General Dynamics–Grumman F-111B

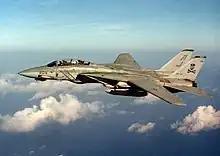
The F-14 that Grumman proposed as a replacement for the F-111B, was designed around the same engine/radar/missile combination.

The F-111B's replacement eventually entered service as the Grumman F-14 Tomcat. It was derived from Grumman's initial Model 303 design and reused the TF30 engines from the F-111B, though the Navy planned on replacing them with an improved engine later. While it was lighter than the F-111B, it was still the largest and heaviest U.S. fighter to takeoff and land from an aircraft carrier. Its size was a consequence of the requirement to carry the large AWG-9 radar and AIM-54 Phoenix missiles, both from the F-111B, while exceeding the F-4's maneuverability. While the F-111B was armed only for the interceptor role, the Tomcat incorporated an internal M61 Vulcan cannon, provisions for Sidewinder and Sparrow air-to air missiles, and provisions for bombs. While the F-111B did not reach service, land-based, non-fighter F-111 variants were in service with the U.S. Air Force for many years, and with the Royal Australian Air Force until 2010.